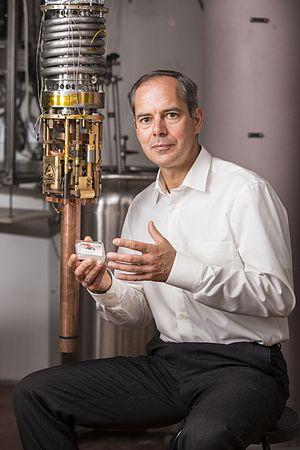
Dirk Bouwmeester, né en 1967, est un physicien expérimental néerlandais spécialisé dans le domaine de l'optique quantique et l'information quantique. Il occupe actuellement les postes de professeur à l'Université de Californie à Santa Barbara et à l'Université de Leiden aux Pays-Bas.